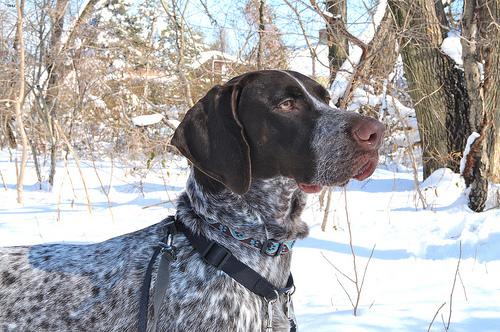
Breed: german shorthaired